Open Door (2019 film)

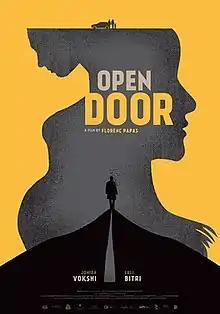
Film poster

Open Door is a 2019 Albanian drama road film written and directed by Florenc Papas. It was selected as the Albanian entry for the Best International Feature Film at the 93rd Academy Awards, but it was not nominated. The film debuted at the Sarajevo Film Festival on 19 August 2019, subsequently going on a festival tour that included Thessaloniki, Sofia, Luxembourg, Kolkata, Cartagena and a homecoming in Tirana.